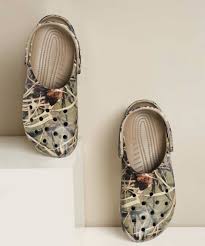
Label: Clog